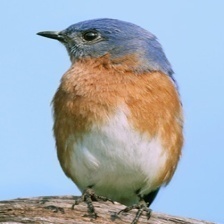
Species: EASTERN BLUEBIRD
Scientific name: SIALIA SIALIS